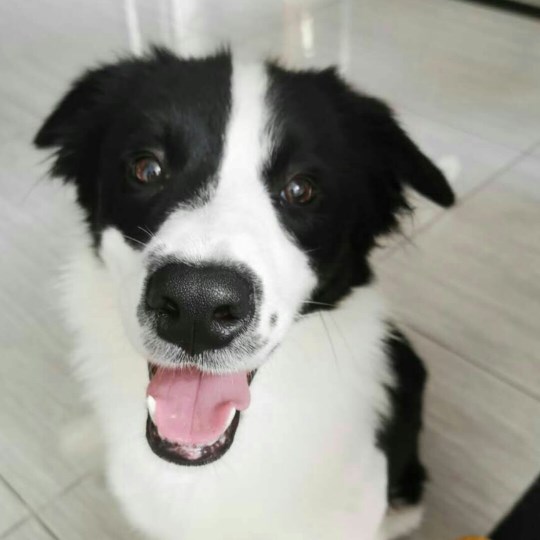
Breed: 2594-n000109-Border_collie